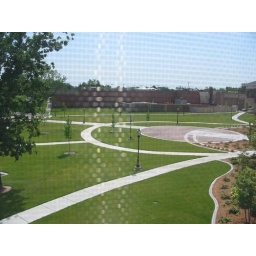
This is the view I have out my bedroom window in our new suite upstairs.